Jan Matejko

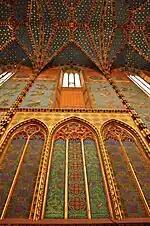
St. Mary's Basilica, Kraków interior - Matejko's decorative murals and vault

During the January Uprising of 1863, in which he did not directly take part on account of his poor health, Matejko supported it financially, donating most of his savings to the cause, and personally transporting arms to an insurgents' camp. Subsequently, his "Skarga's Sermon" ("Kazanie Skargi"), May 1864, was exhibited in the gallery of the Kraków Society of Friends of Fine Arts, which gained him much publicity. On 5 November that same year, he was elected member of the "Kraków Scientific Society" ("Towarzystwo Naukowe Krakowskie") in recognition for his contributions to depicting great national historical themes. On 21 November he married Teodora Giebułtowska, with whom he went on to have five children: Beata, Helena, Tadeusz, Jerzy and Regina. His daughter, Helena, also an artist, later helped World War I victims and was awarded the Cross of Independence by President Stanisław Wojciechowski.